Jono Ross

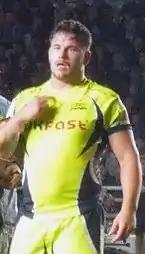
Jonathan "Jono" Ross

Jonathan "Jono" Ross (born 27 October 1990 in Sandton, Johannesburg) is a South African former rugby union player who played mostly as a blindside flanker but also played at number 8.